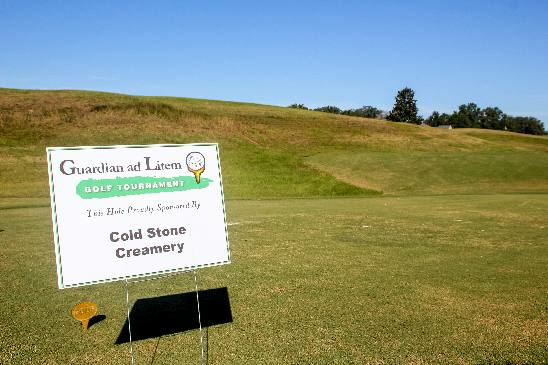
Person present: No